Alen Halilović

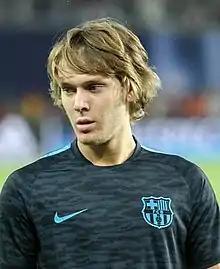
Halilović training with Barcelona in 2015.

On 27 March 2014, FC Barcelona reached an agreement with Dinamo Zagreb for Halilović to join Barcelona in July 2014 at the start of the summer transfer window. He signed a five-year contract for an initial amount of €2.2 million, set to increase if he secures a spot on the first team, and was assigned to the reserves in Segunda División.